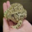
Label: frog